2010 Gaza flotilla raid

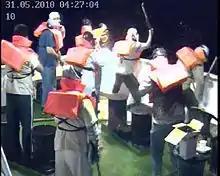
Footage taken from the "Mavi Marmara" security cameras shows the activists preparing to attack IDF soldiers.

Three Israeli commandos were captured. The first captured soldier, the commanding officer of the assault team, was abseiling from the helicopter when he was attacked by 10 men before his feet hit the deck. He was beaten across his body and head, then picked up and thrown to the lower deck, where he was attacked by a dozen activists. They beat and choked him, removed his bulletproof vest and sidearm and smashed his helmet, and shoved him into a passenger hall below deck. The second soldier was surrounded by a team of 15 to 20 activists in two groups. One group attacked him when he landed on the ship's roof. He fired one shot at an activist holding a knife before being subdued.